Draconyx

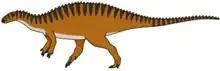
Speculative life restoration

According to Mateus and Antunes (2001), "Draconyx loureiroi" is a member of the Iguanodontia, more specifically the Camptosauridae, based on the maxillary teeth, which have a strong vertical primary ridge on the distal side of the labial crown, and the femur, which is curved and has a prominent lesser trochanter.